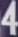
Number: 4